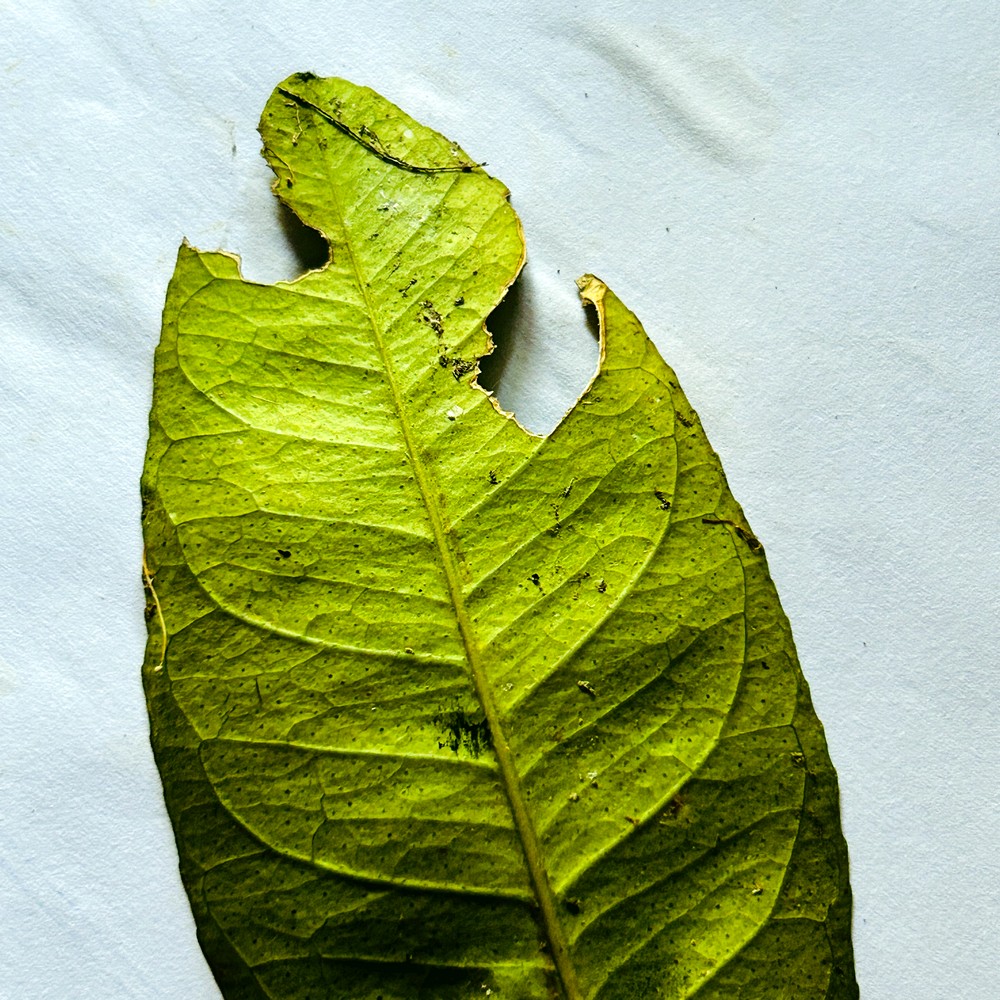
Label: Deficiency Leaf